Christian Theological Academy, Warsaw

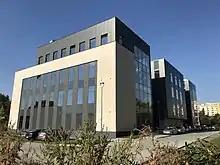

The Christian Theological Academy in Warsaw (ChAT) is a non-profit public university in Warsaw. It was established in 1954.